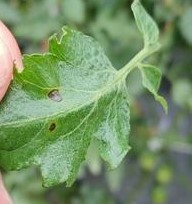
Plant: Tomato
Disease: tomato early blight